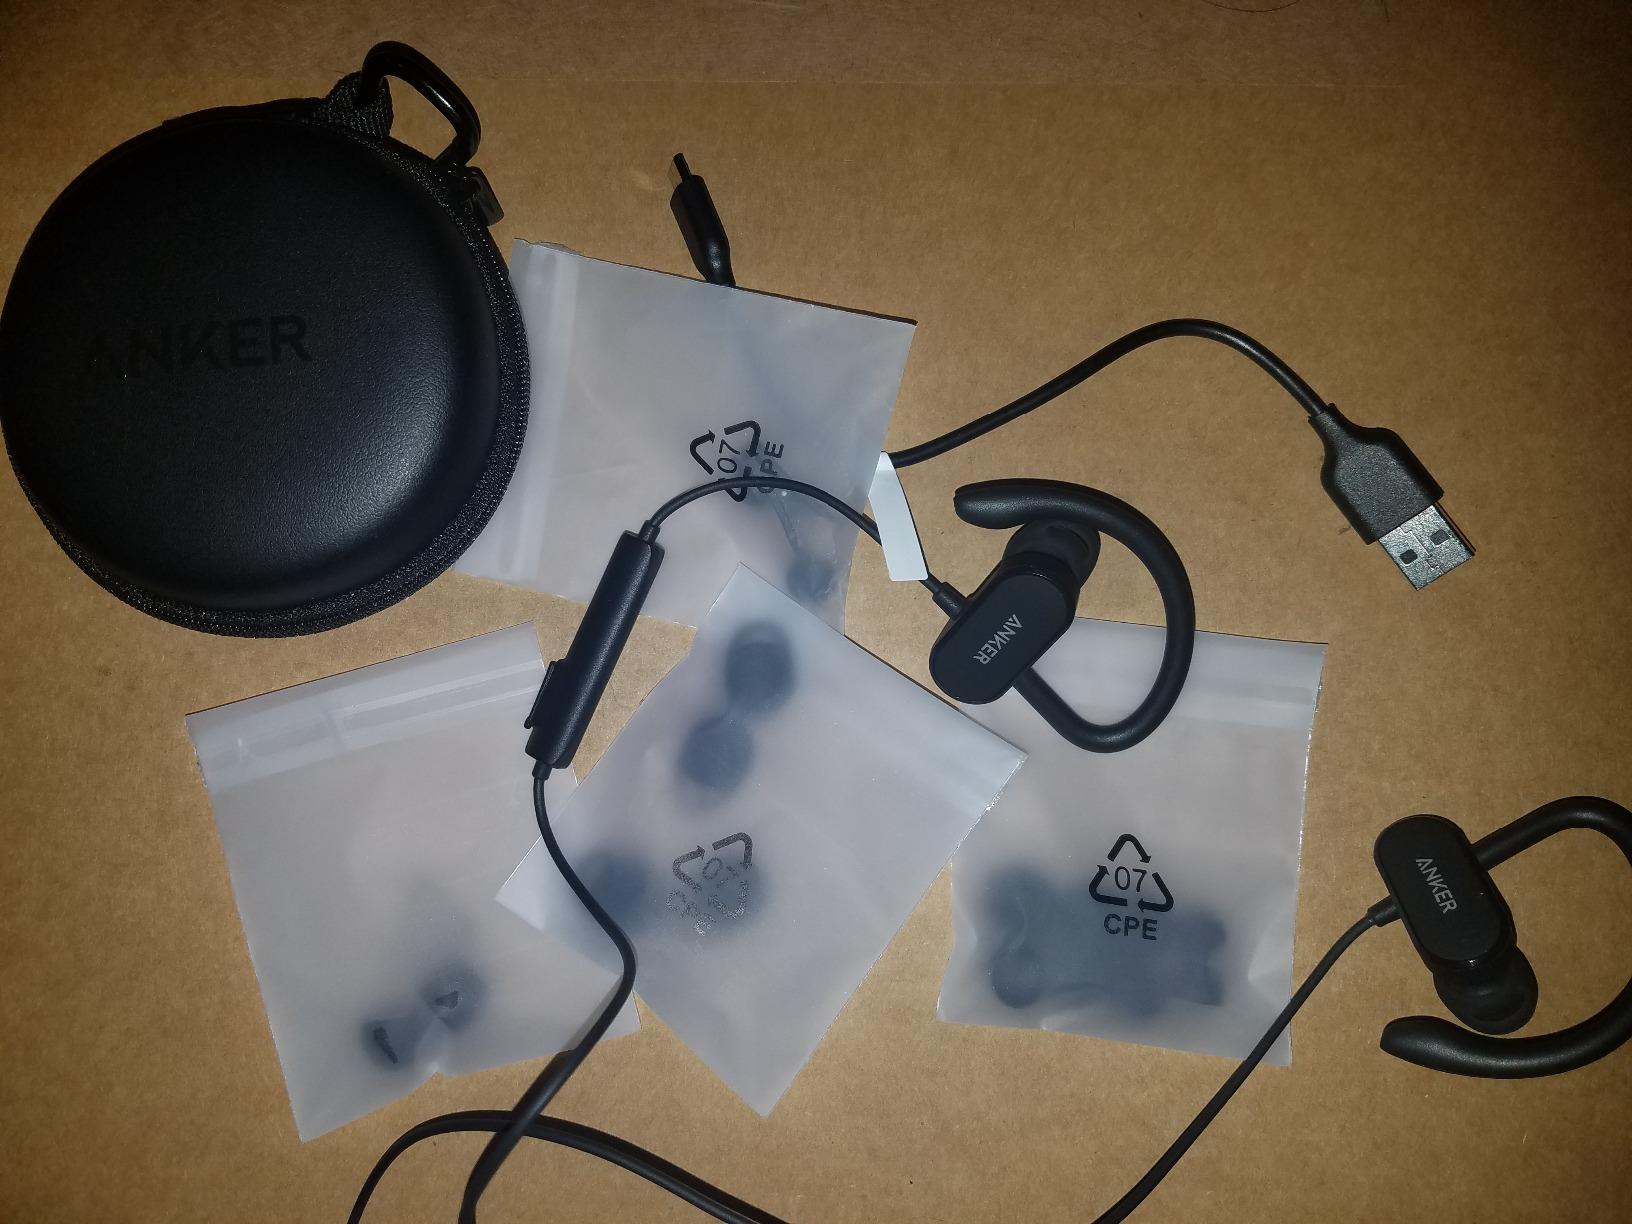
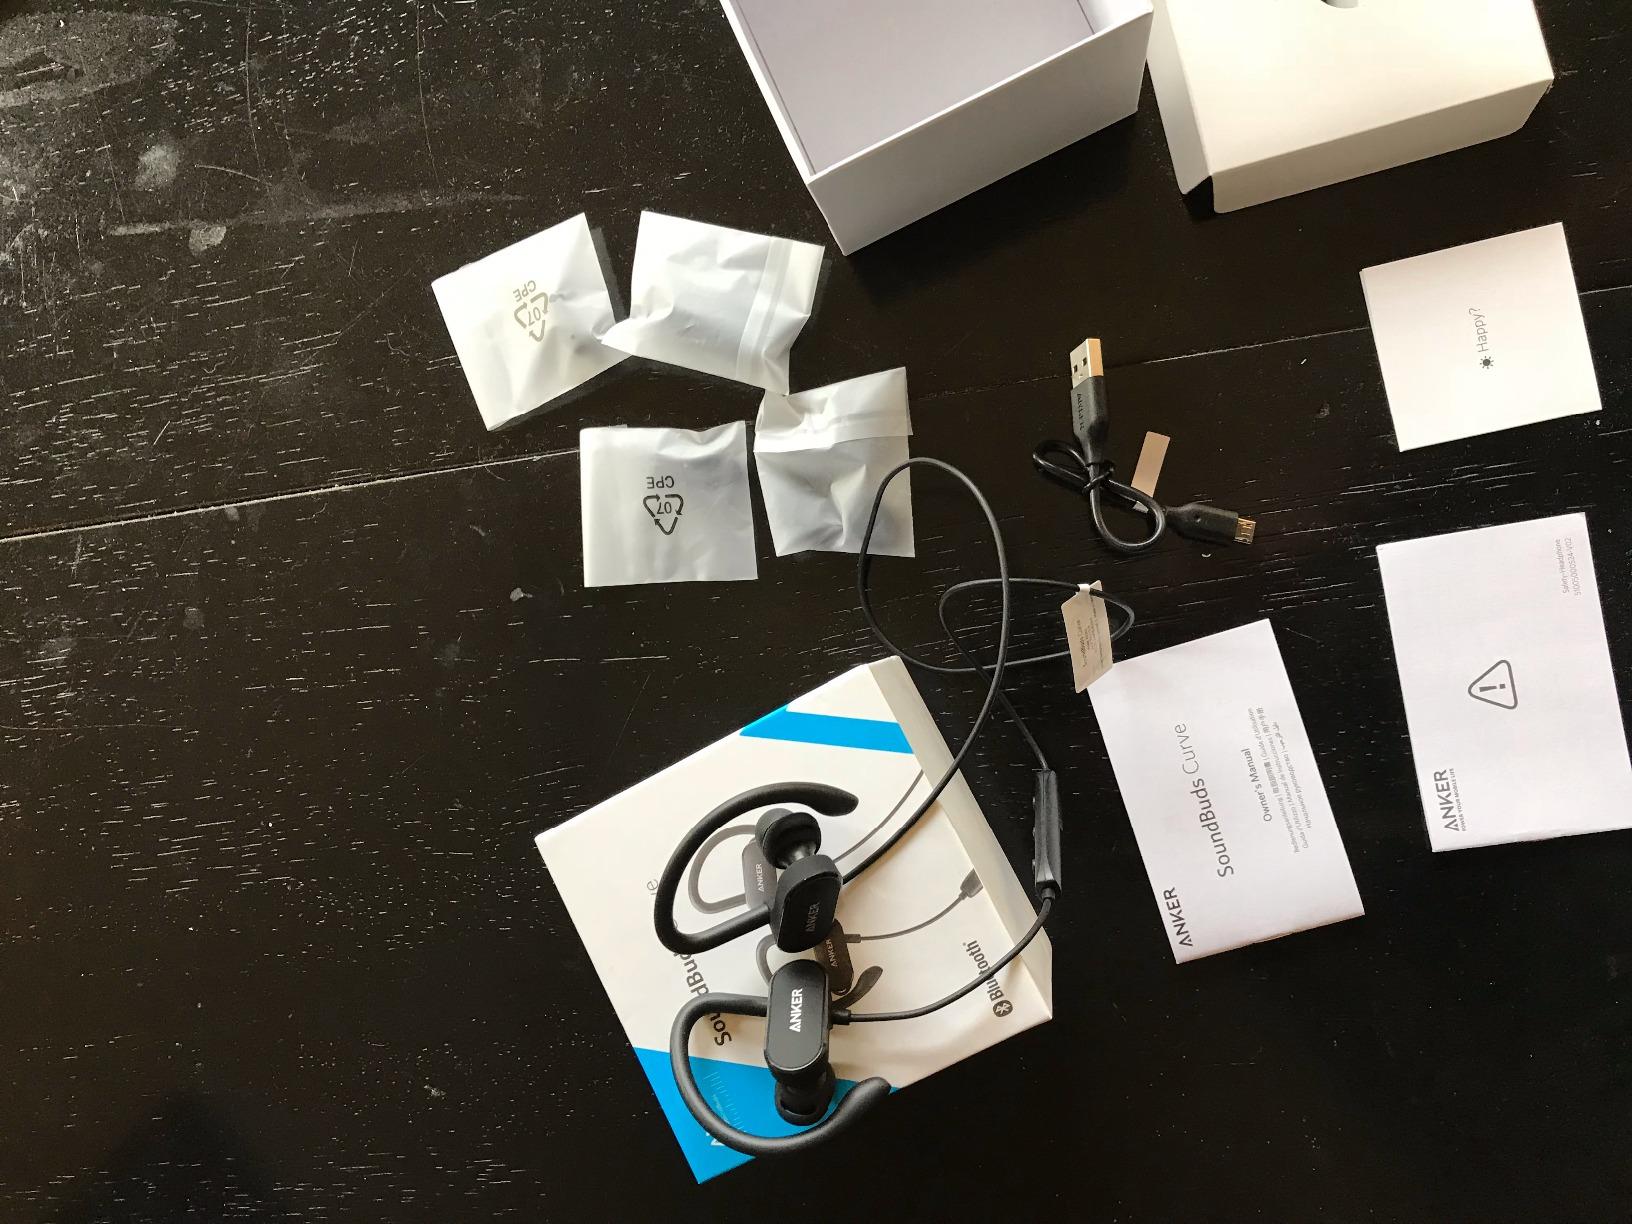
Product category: headphones
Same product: yes